Deforestation in Madagascar

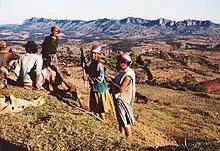
Deforested agricultural countryside in Madagascar

Like many habitats that undergo deforestation, Madagascar experiences soil erosion, of which can adversely affect river systems and lakes. In the case of Lake Alaotra in Ambatondrazaka area, in the country's east, deforestation in the hills above has caused heavy erosion, leading to increased sedimentation in the lake. As result, Lake Alaotra has actually decreased in size by approximately 30% in last 40 years. Moreover, the water quality of the lake has suffered, thus reducing the productivity of neighbouring rice cultivations.